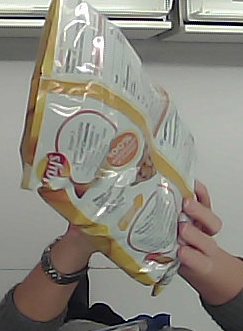
Product: lays_classic